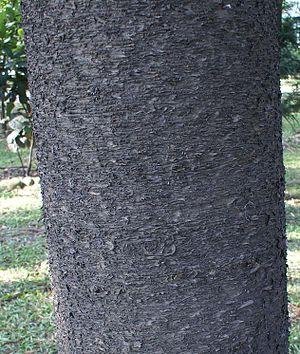
Araucaria cunninghamii est un arbre conifère de la famille des Araucariaceae. On le trouve en Australie et en Asie tropicale.